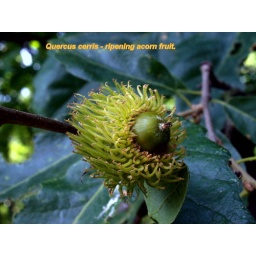
Quercus cerris. Developing acorn.The female flowers slowly develop into acorn.They ripen in their 2nd year.